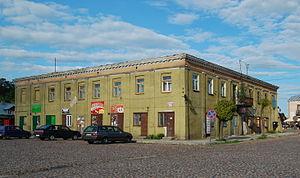
Hôtel de ville de Żelechów, Pologne. Polski: Ratusz w Żelechowie.